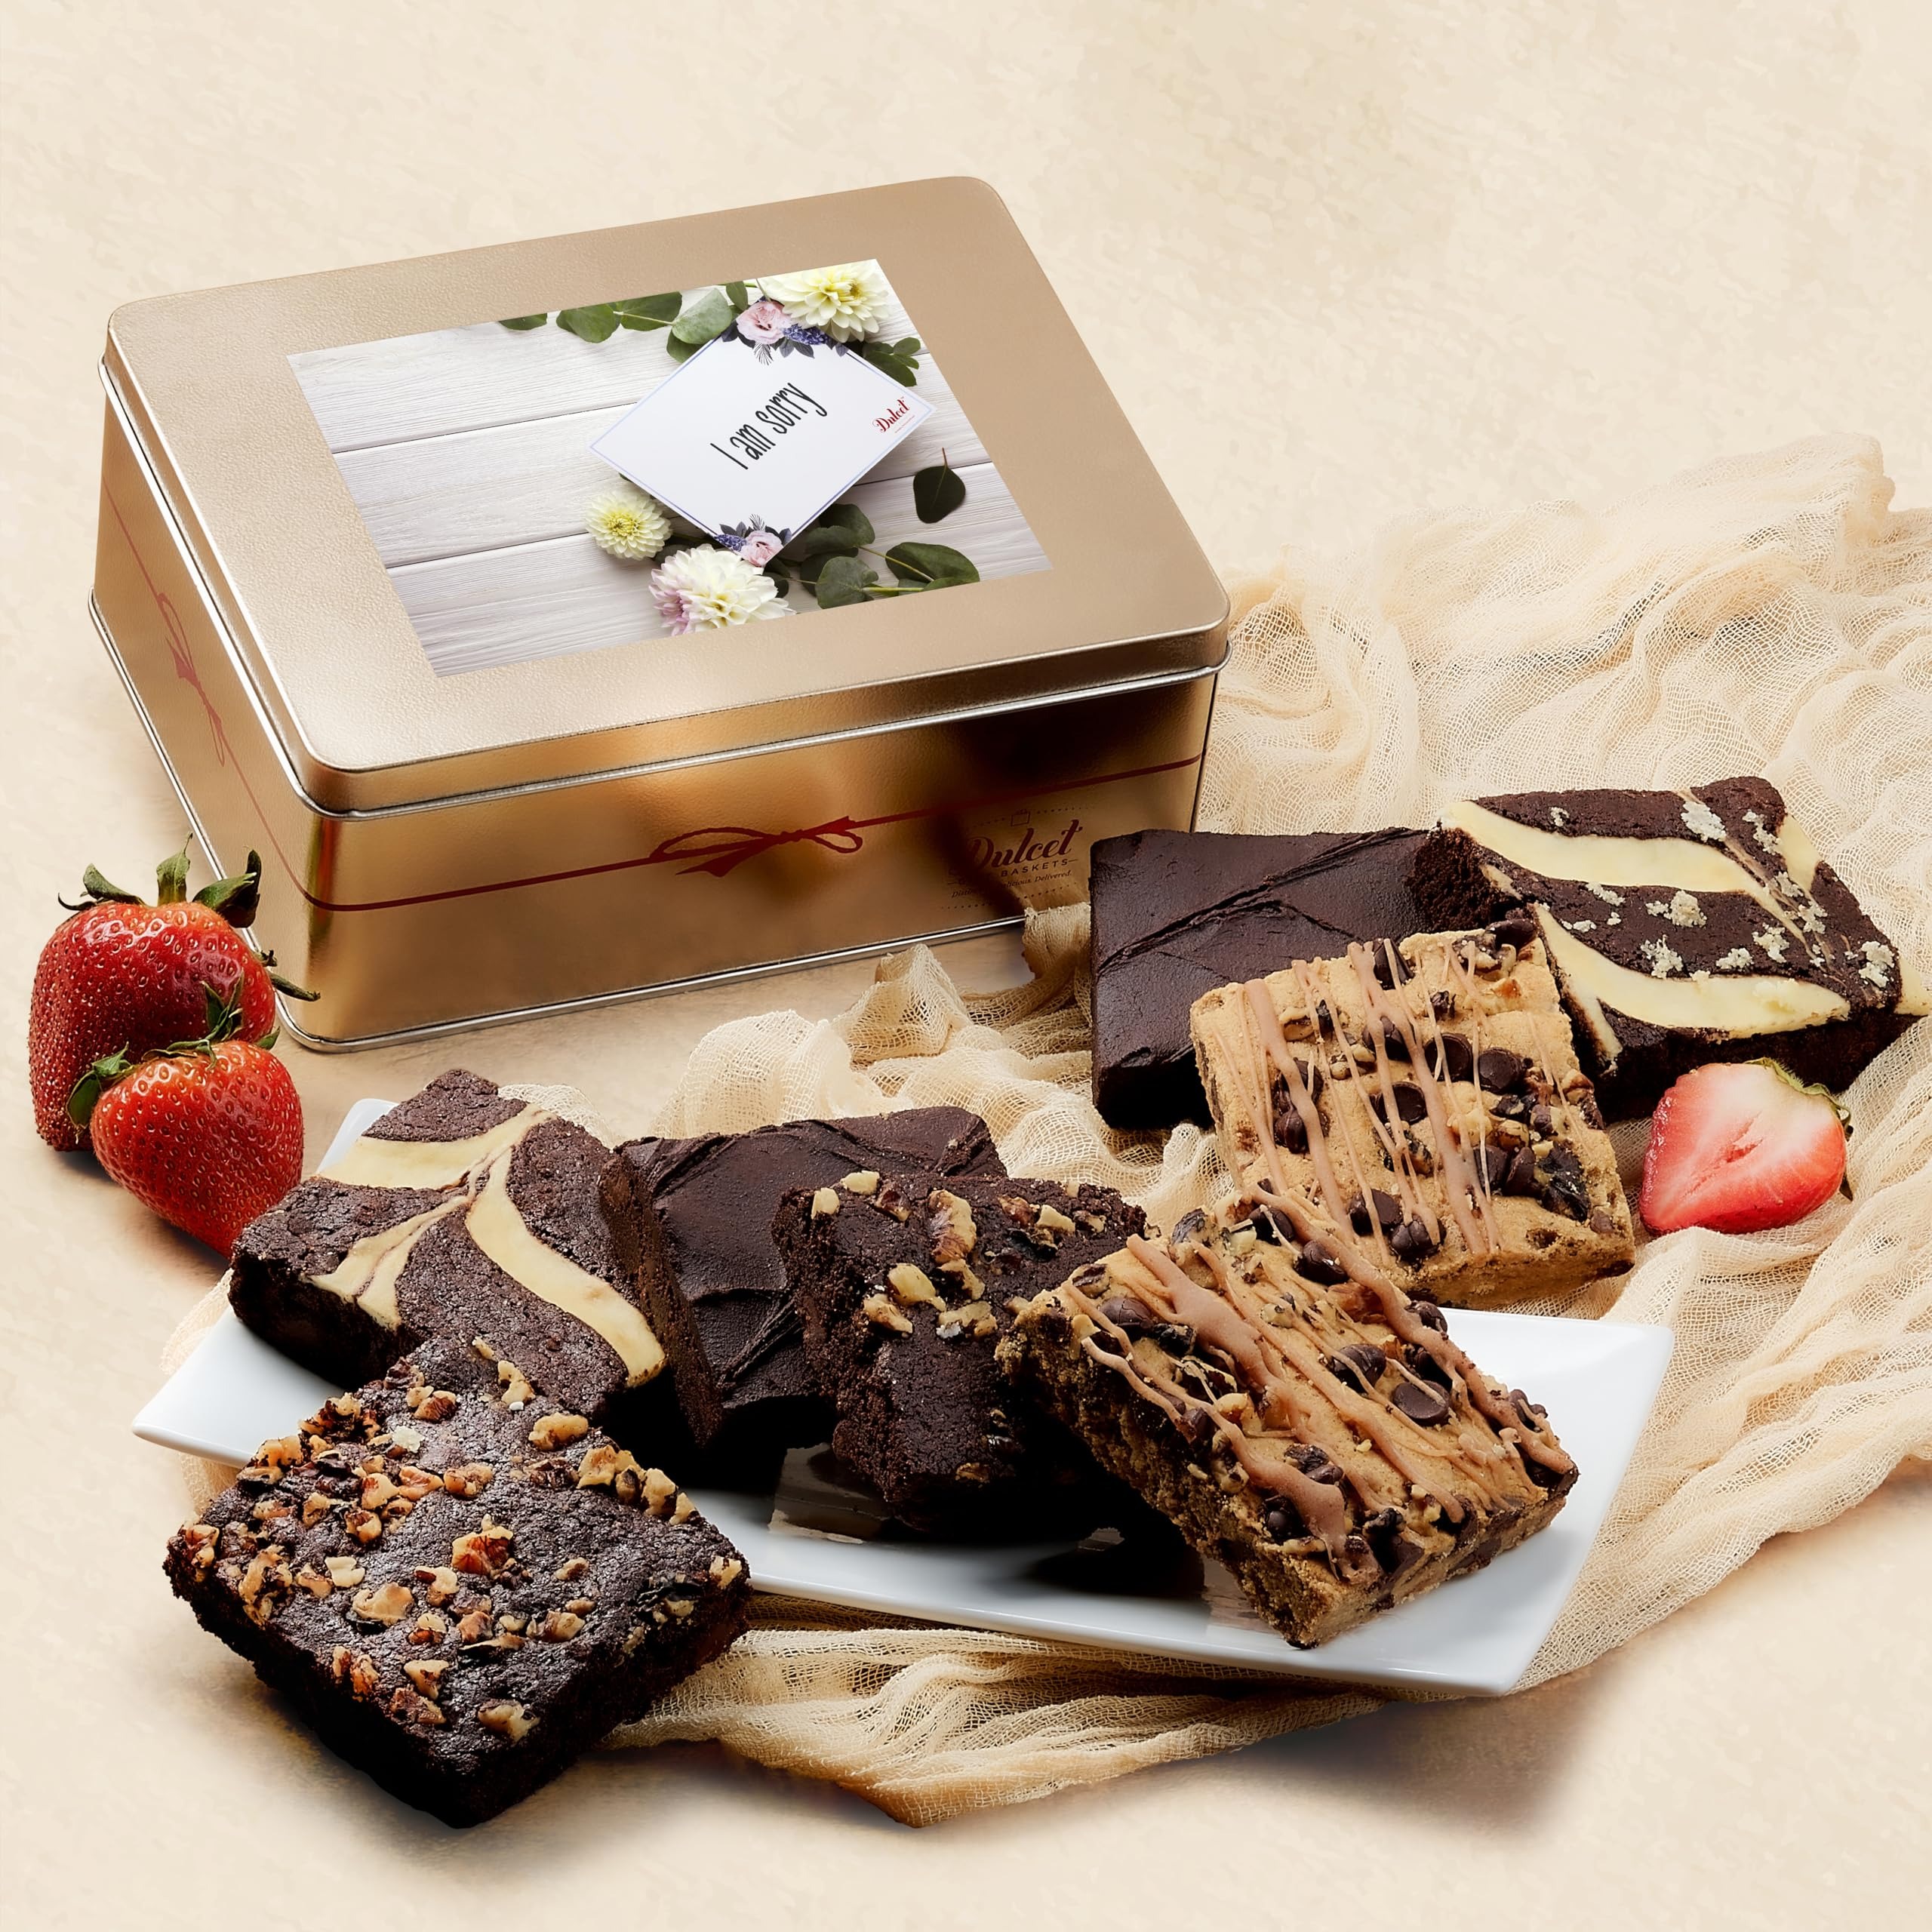
Item Name: Dulcet Gift Baskets Valentines Day Chocolate Fudge Brownie Assortment Gift Tin, Baked Snacks include Chocolate Cheese Walnut Fudge Chocolate Chip Blondie Valentines Love Gift for Women Wife Girlfriend, Boyfriend Mom Friend
Bullet Point 1: SEND SOME LOVE! Impress your valentine with a lovely collection of our delicious and everyone’s favorite Fudge Brownies! Includes an assortment of 8 Fudge Brownies- flavors include: Chocolate Cheese, Chocolate Fudge, Chocolate Chip Blondie, and/or Walnut.
Bullet Point 2: QUALITY AND ELEGANCE: Our reusable tin arrives sealed, with the individually wrapped fresh-baked brownies hidden inside. The tin container is accentuated with a “Happy Valentines” sticker and assembled with the utmost care, artfully arranged for prime presentation.
Bullet Point 3: THE GIFT THEY'LL LOVE: The ideal gift to show your love! A Dulcet gift basket is the perfect gift idea that will enlighten anyone. Whether it’s a gift for your BFF, Spouse, or loved one. Send it to surprise your boy/girlfriend. This package is a heavenly indulgence that will delight them all!
Bullet Point 4: FRESHNESS: Our goal is to bring you the very best in design. Each Dulcet pastry is individually wrapped to ensure the utmost freshness. All of our amazing pastries. We have the right to change Products and Flavors upon availability for equal valued products.
Bullet Point 5: SATISFACTION: We love our present basket so much, and we're sure you will feel the same. If, for any reason, you or your recipient aren't fully satisfied with our products, we'll be there for you! What are you waiting for? Buy us with confidence!
Product Description: <p><b>WE CREATE ELEGANCE, YOU ENJOY THE PRAISE!</b></p> <p>Are you looking for that perfect gift that your recipient should love? Who wouldn’t enjoy a mouth-watering assortment of freshly-baked goodies? No matter whom this is for, or for what occasion it is, you can be assured, they’re absolutely going to love how much though and effort went into their gift!</p> <p><b> CHOCOLATE BROWNIES: </b></p> <p>Our brownies are ultra-thick & fudgy. Deliciously rich and moist, they provide both a gooey and crisp brownie-eating adventure. A cocoa-chocolatey-brownie heavenly creation!</p> <p><b> WALNUT BROWNIES:</b></p> <p>Our walnut brownies moist and chocolatey filled with freshly ground walnuts and an abundance of love! Picture the sparkle on your recipients face as their teeth sink into a luscious cocoa-walnut goodness! Pure bliss!</p> <p><b> CHOCOLATE CHIP BLONDES:</b></p> <p>The essence of chocolate chip perfection! An old classic, made with delicious chunks of semi-sweet chocolate. An unbelievable rich look, flavor and taste!</p> <p><b>GUARANTEED TO DELIGHT ANYONE!</b></p> <p>Our scrumptious brownie-blondie ensemble is arranged into mouth-watering combinations for an unlimited combination of occasions guaranteed to delight anyone!</p> <p><b>SATISFACTION GUARANTEED – We’re here for you if you need us, BUY US WITH CONFIDENCE!</b></p>
Value: 1.0
Unit: Count

Price: 59.99